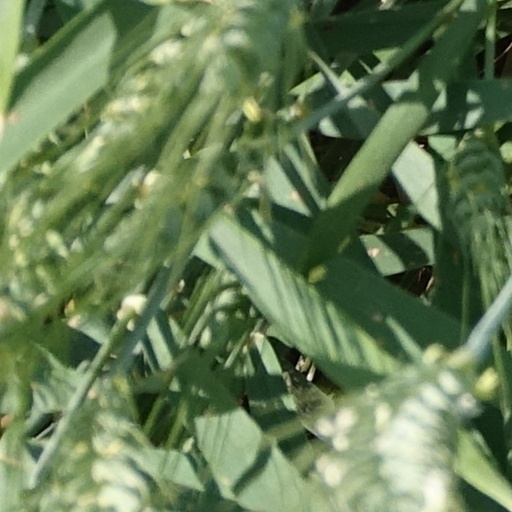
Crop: wheat